Geography of Papua New Guinea

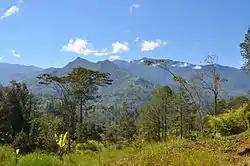
Papua New Guinea's highlands

gold, copper, silver, natural gas, timber, oil, fisheries